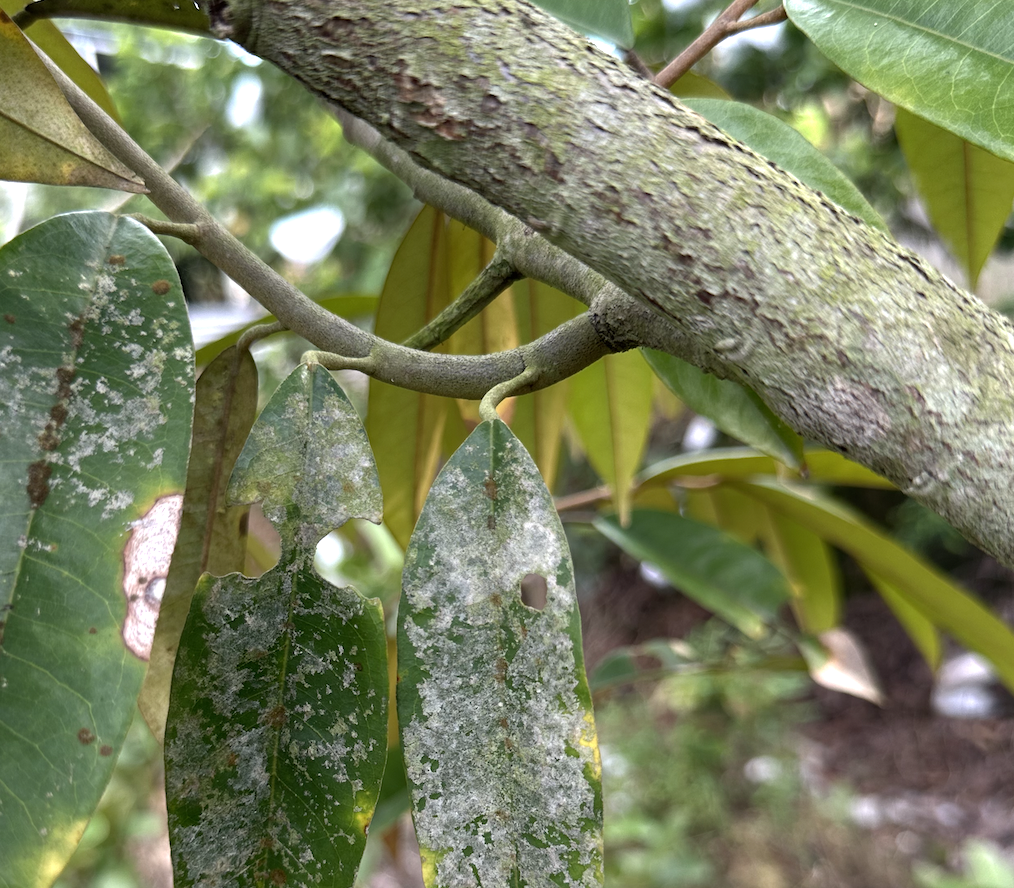
Label: pink_disease